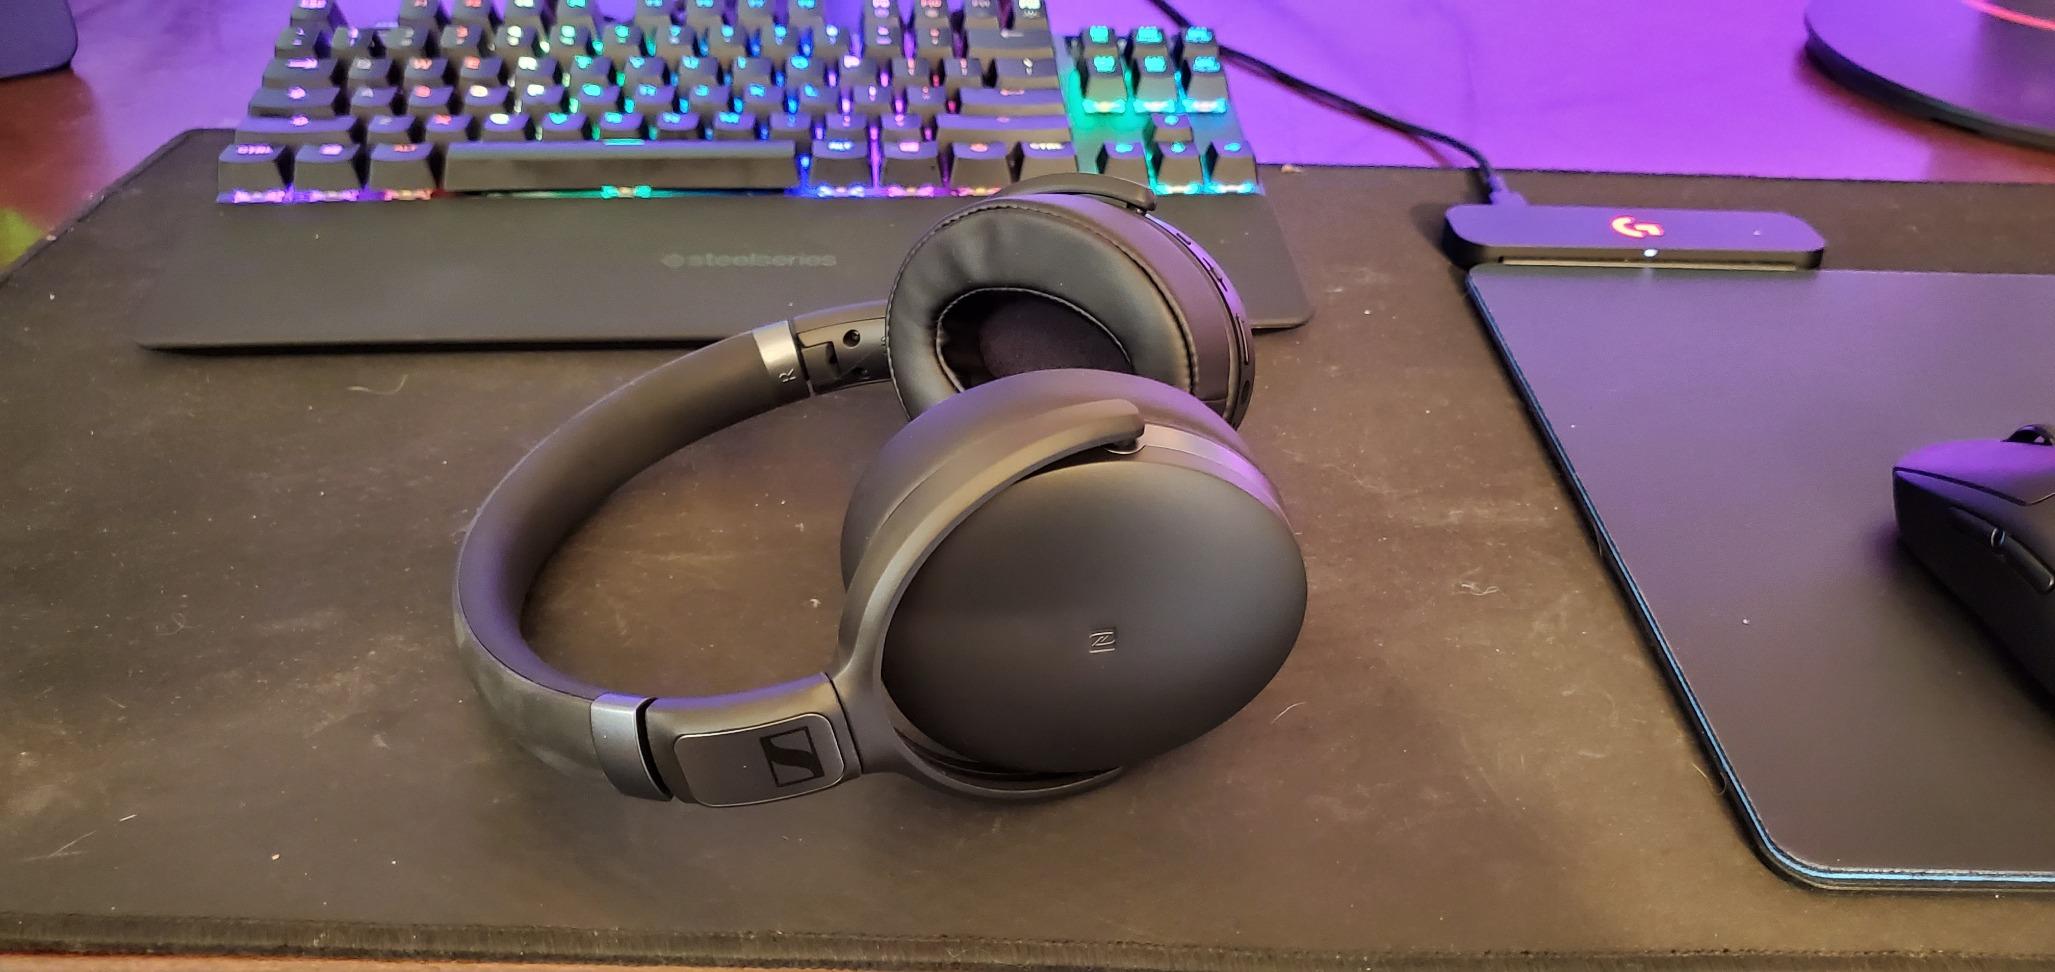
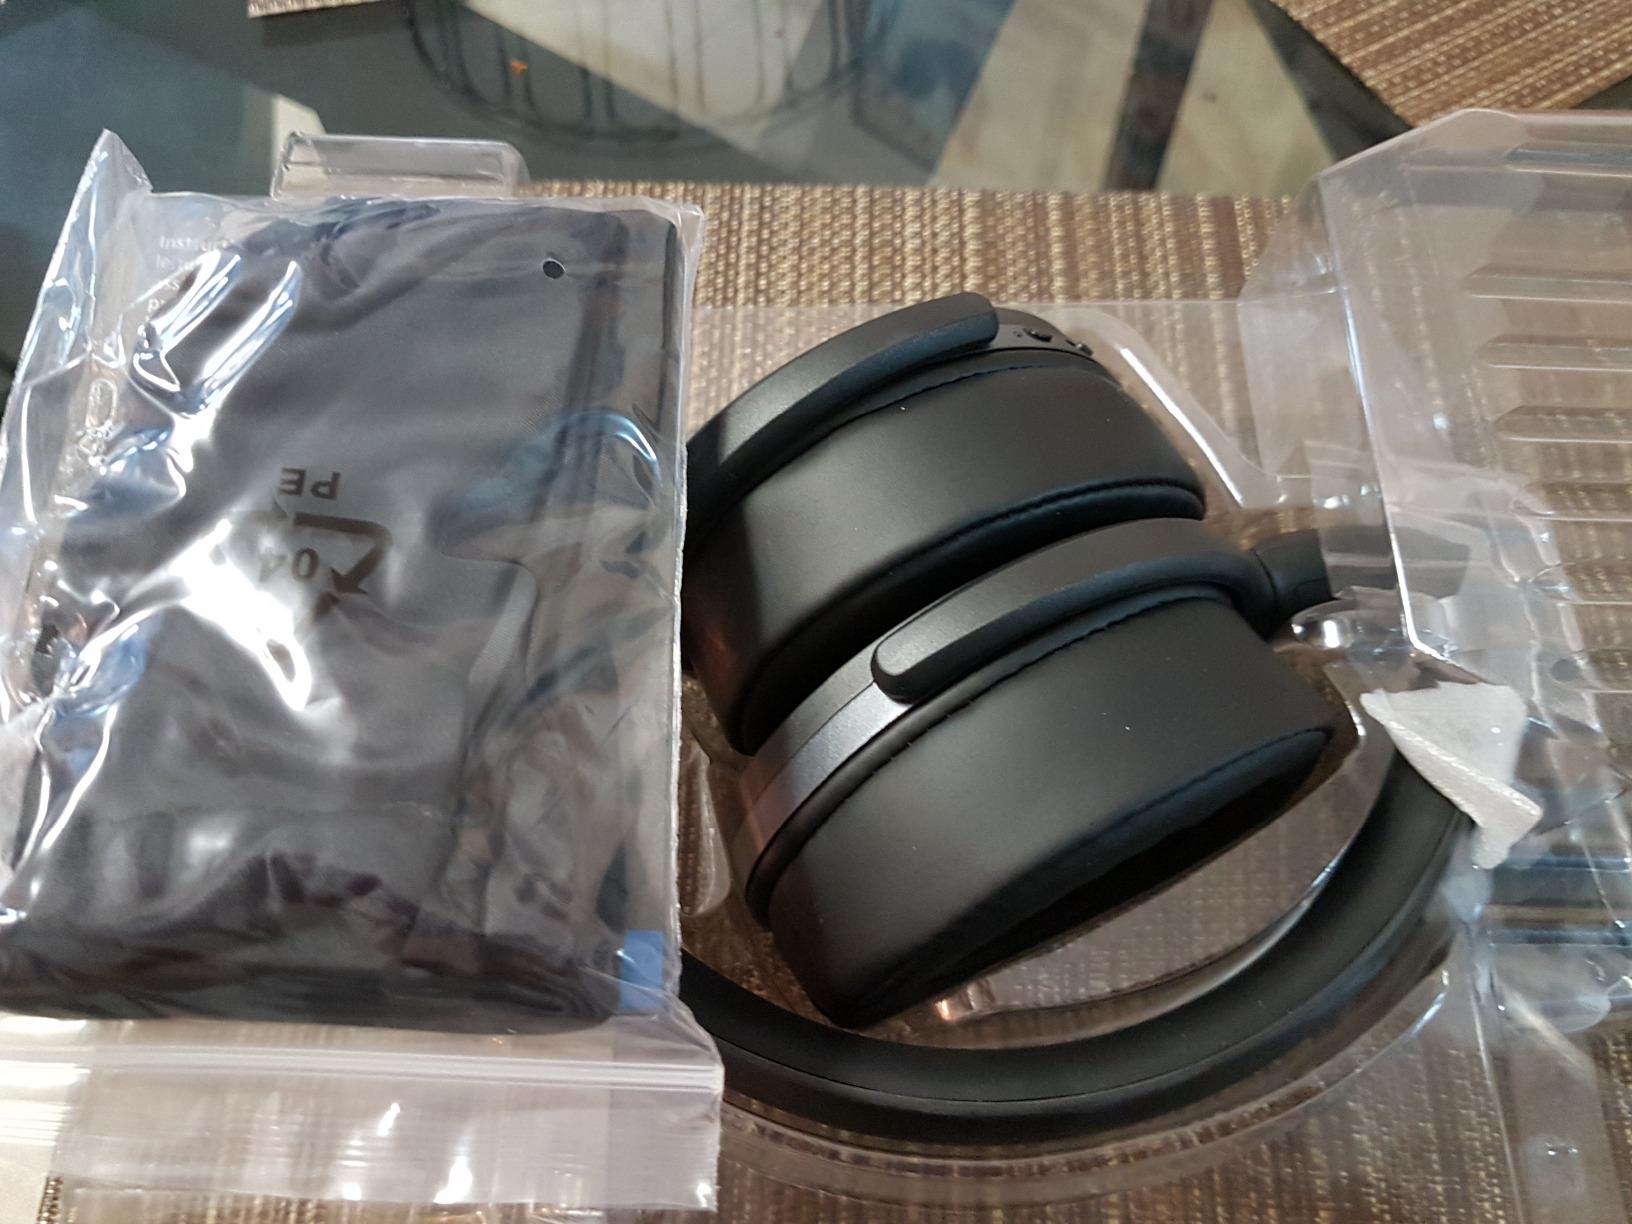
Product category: headphones
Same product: yes